Organoid intelligence

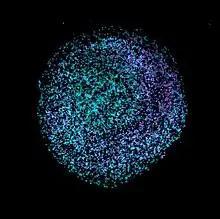
Human brain organoid

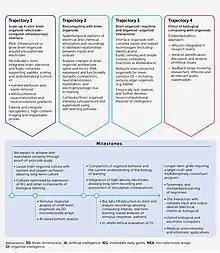
Organoid intelligence (OI) action plan and research trajectories

Organoid intelligence (OI) is an emerging field of study in computer science and biology that develops and studies biological wetware computing using 3D cultures of human brain cells (or brain organoids) and brain-machine interface technologies. Such technologies may be referred to as OIs.